First Army (Hungary)

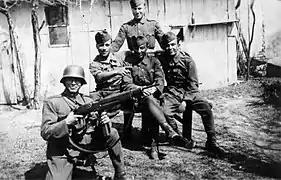
Hungarian soldiers in the Carpathians in 1944, near the village of Volosyanka

Later in 1944, Soviet troops entered Romania, Bulgaria, and Hungary. The Romanians capitulated. The Bulgarians capitulated. The Hungarians tried to capitulate twice, but unsuccessfully. In the end, the Hungarian First Army continued its precarious existence.